Answer in natural language. Is brown wooden chair with soft cushion (highlighted by a red box) further away or in front of brown wooden chair with soft cushion (highlighted by a blue box)? Choose between the following options: in front or further away
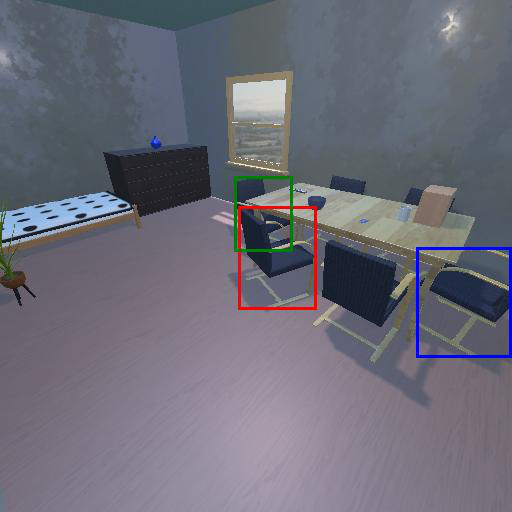
<answer>in front</answer>